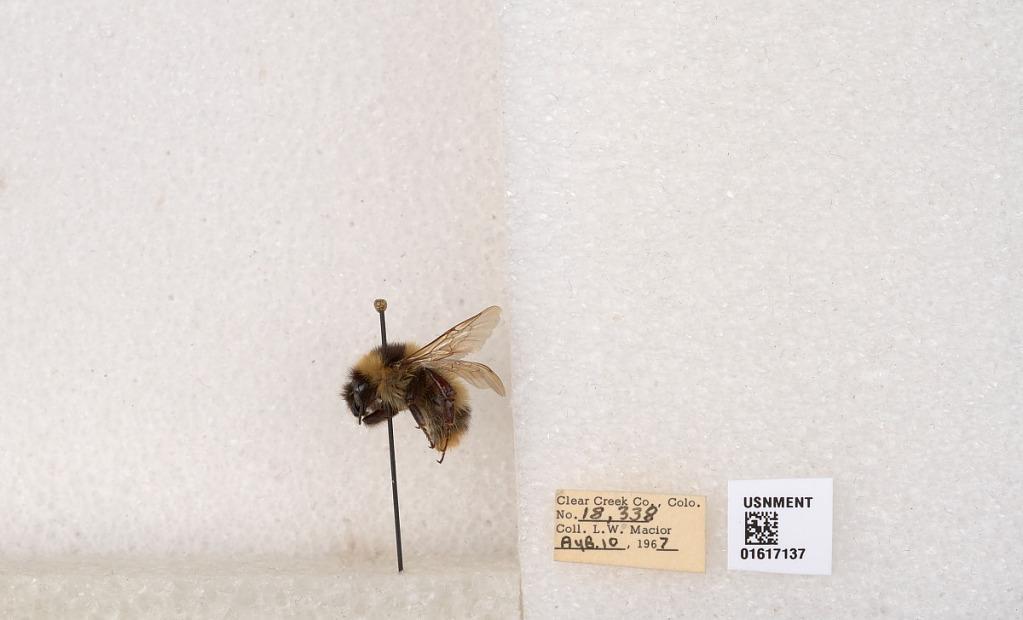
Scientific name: Bombus kirbyellus
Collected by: L. Macior
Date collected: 1967-8-10
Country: United States
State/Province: Colorado
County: Clear Creek
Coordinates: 39.6891, -105.644